Bradford

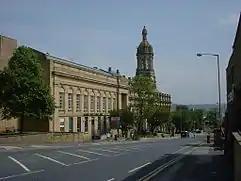
The Old Building at Bradford College founded in 1832

Also in the city is The St George's Hall—a grand concert hall dating from 1853 making it the oldest concert hall in Britain and the third oldest in the whole of Europe. The Alhambra theatre, built in 1914 for theatre impresario Frank Laidler, and later owned by the Moss Empire group (Oswald Stoll and Edward Moss). The theatre was refurbished in 1986.